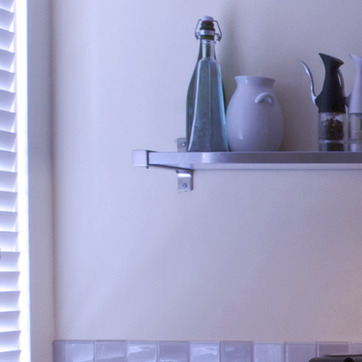
Material: metal